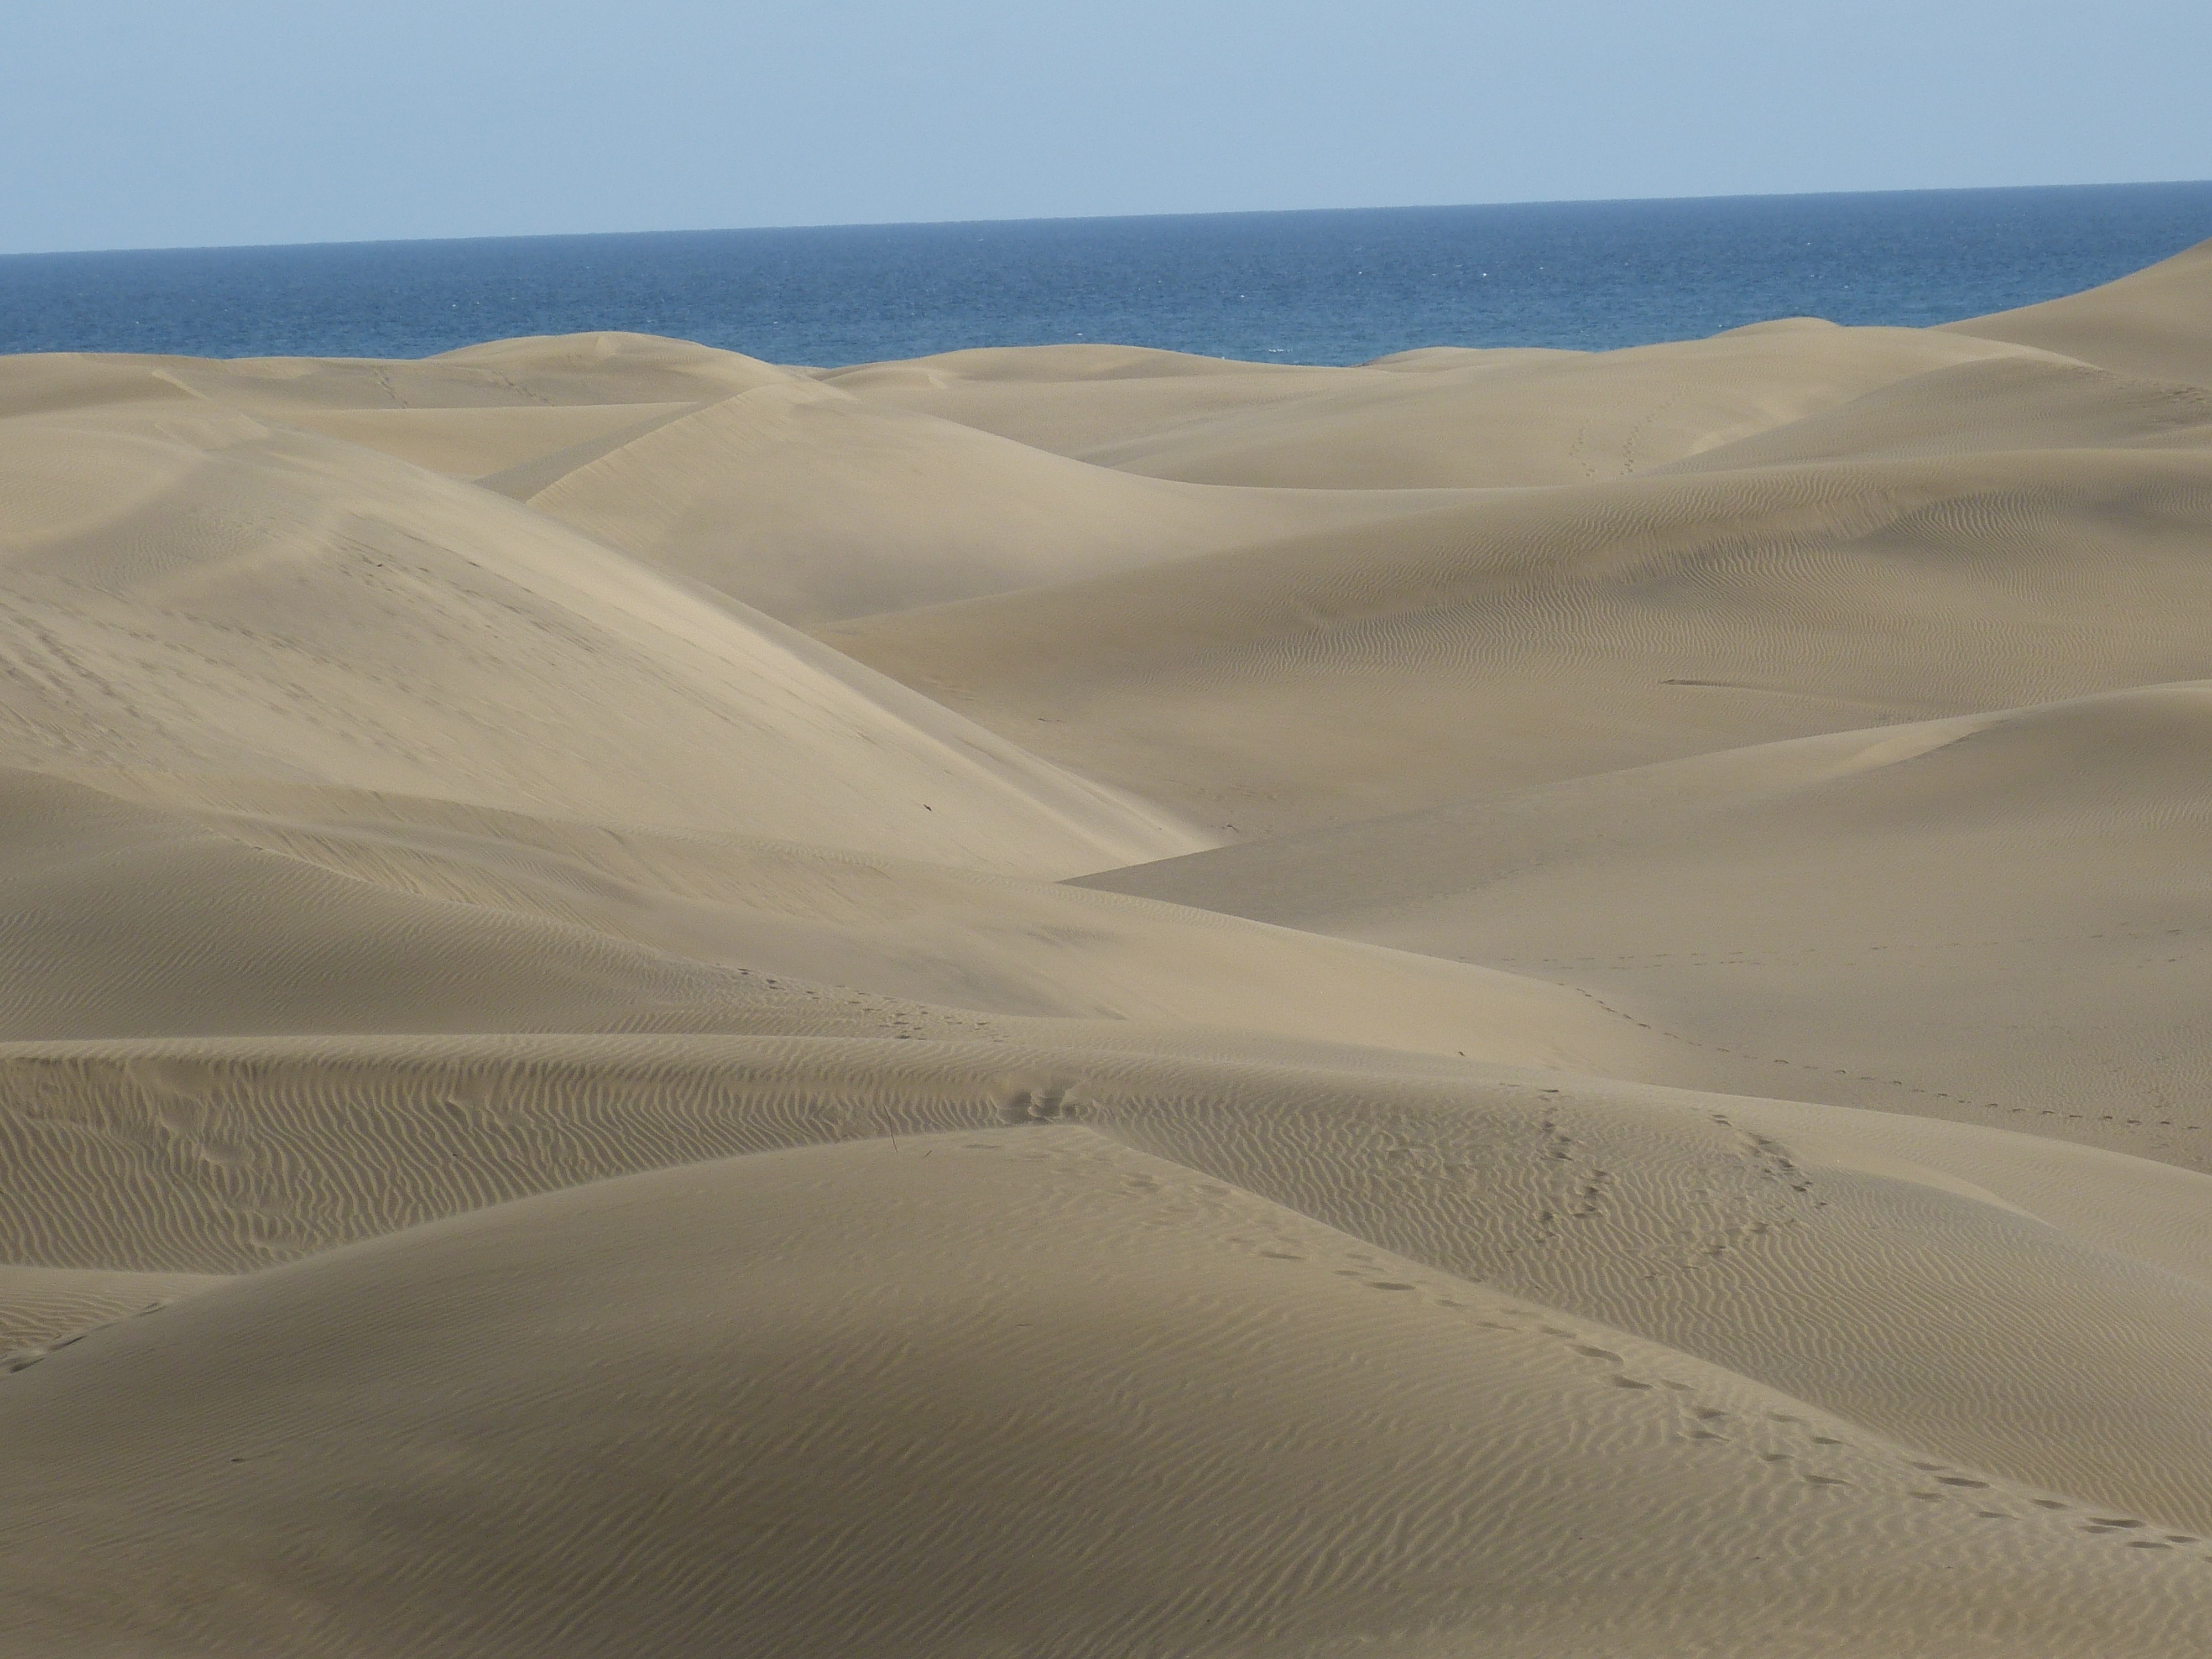
beach, landscape, sea, nature, sand, desert, dune, wave, material, dunes, grassland, loneliness, plateau, habitat, gran canaria, ecosystem, sahara, maspalomas, recovery, canary islands, landform, erg, natural environment, geographical feature, aeolian landform, singing sand